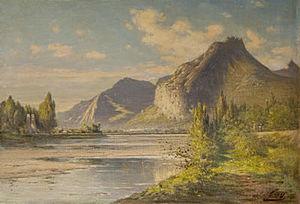
Le Néron est un sommet du département français de l'Isère culminant à 1 299 mètres d'altitude dans le massif de la Chartreuse, dans les Alpes. Parfois appelé Casque du Néron au XIXᵉ siècle en raison de sa forme, son nom signifierait littéralement « le noir » et n'a de rapport ni avec l'empereur romain ni avec l'existence d'un poste antique à vocation de vigie et de refuge dans sa partie méridionale. La montagne a la forme d'une coque de bateau renversée avec une arête principale orientée du nord au sud très prononcée et se compose essentiellement de calcaire urgonien. Son exposition lui vaut de posséder notamment une flore méditerranéenne, bien que celle-ci ait été fragilisée par l'incendie de l'été 2003 qui a ravagé toute sa partie supérieure. La montagne fait d'ailleurs partie du parc naturel régional de Chartreuse.
Jacques Louis Gay est un peintre français, né à Voreppe le 22 février 1851, et mort à Grenoble le 6 mai 1925.